Pocket Dragons

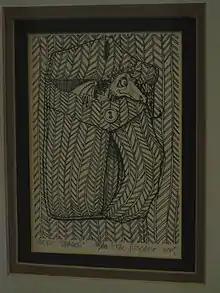

The story of the Pocket Dragons line dates back to a limited set of black and white drawings illustrated by Real Musgrave in the mid-1970s, depicting a small dragon in the pocket of a tweed sport jacket. These dragons were originally based on Real and Muff's dog, Flower.